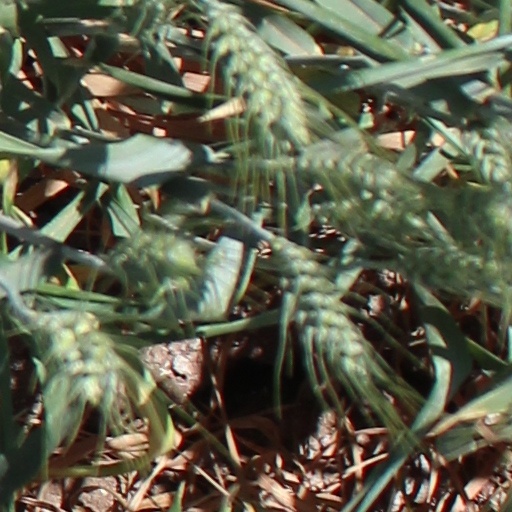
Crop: wheat